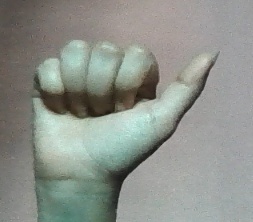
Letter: dhad